Gülhane Park

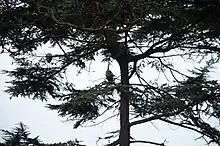
Two grey herons in Gülhane Park

The namesake of the park, the Gülhane (English: "Rosehouse") present on the grounds, was the place where the 1839 Edict of Gülhane ( or "Gülhane Hatt-ı Şerif-î") was proclaimed. The edict launched the Tanzimat reforms in the Ottoman Empire, which modernized the empire and included changes such as the equalization of all Ottoman citizens, regardless of religion, before the law. The proclamation was made by Grand Vizier Mustafa Reşid Pasha, a leading statesman, diplomat, and reformer in the Empire.